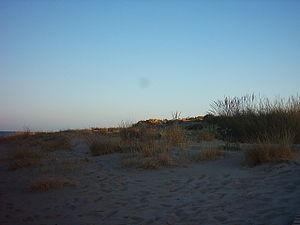
Alcalà de Xivert, en valencien et officiellement, est une commune d'Espagne de la province de Castellón dans la Communauté valencienne. Elle est située dans la comarque du Baix Maestrat et dans la zone à prédominance linguistique valencienne.